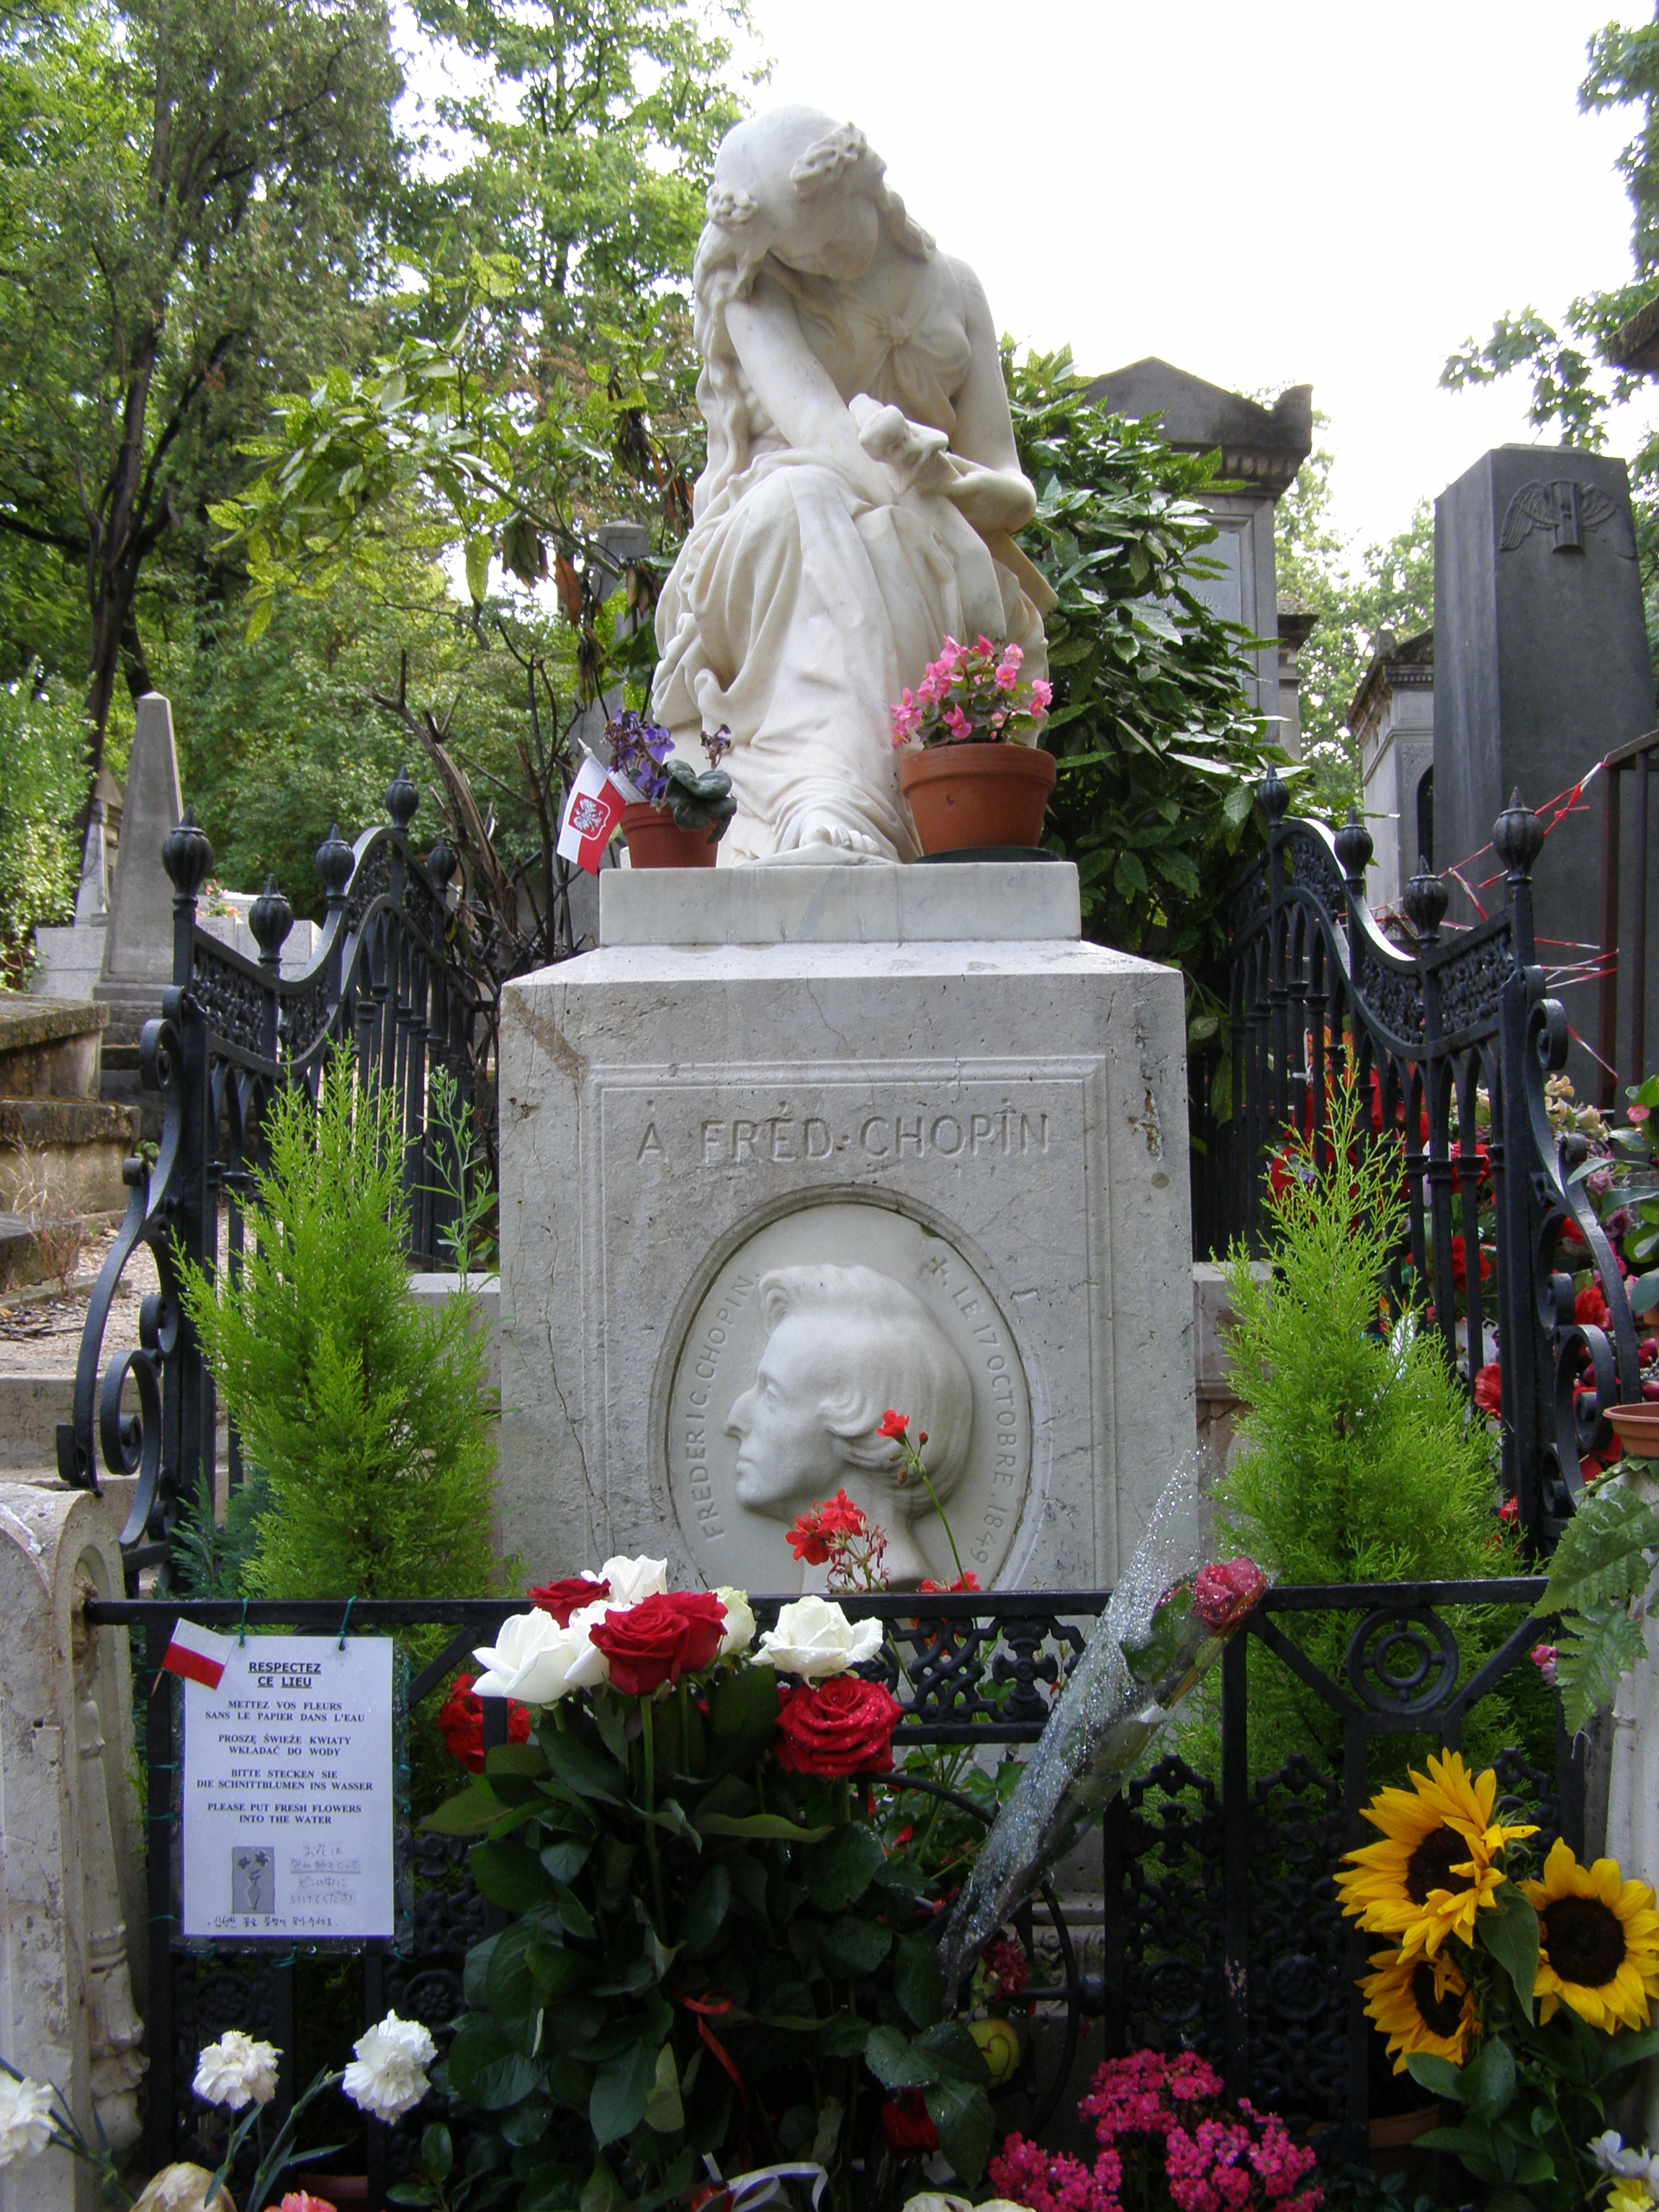
tree, flower, paris, monument, france, statue, cemetery, garden, tombstone, grave, sculpture, memorial, art, shrub, falls, headstone, shrine, tomb, crying, bouquet of flowers, burial, fall flowers, highly visited monument, a historical monument, frederic chopin, father lachaise, birth death 1810 1849, sad woman statue, work of auguste cl singer, opened in 1850, red and white roses